Zetten-Andelst railway station

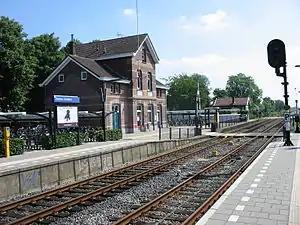
Zetten-Andelst railway station in 2007

Zetten-Andelst is a railway station for Zetten and Andelst, Netherlands. The station opened on 1 November 1882 and is on the Elst–Dordrecht railway. Train services are operated by Arriva. The station is situated between the two villages.